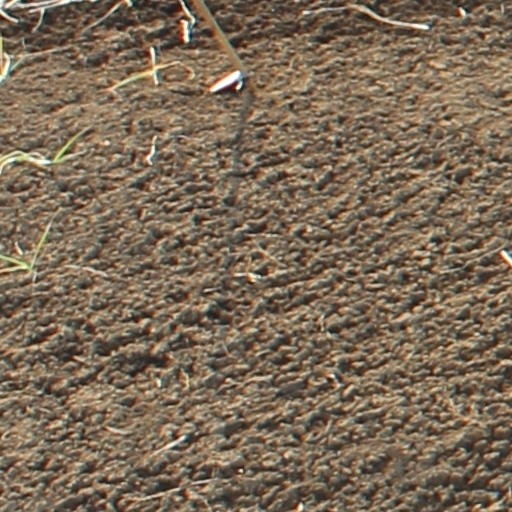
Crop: wheat